Egon Lánský

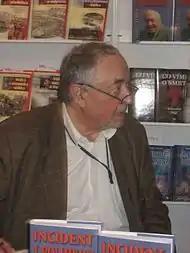
Lánský at a book signing, 2007

In August 1968, he went to Sweden, where he initially worked in various paraprofessionals before he learned Swedish. In the spring of 1968, he became one of the founding members of the Club of Committed Non-Party Members (CCNP). In 1981, he concluded the study of history and political science at Lund University, in Lund.